George Lewis Scott

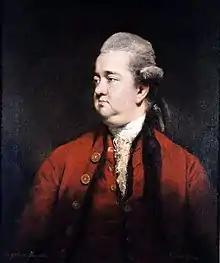
Historian Edward Gibbon (1737-1794) was a close friend

George Lewis Scott was born in Hanover in 1708, eldest of three sons of James (or George) Scott and Marion Stewart, daughter of Sir James Stewart, Lord Advocate of Scotland. His father was a close friend of George I, then Elector Hanover and held diplomatic posts at various German courts. Hanover's involvement in the Great Northern War made this an extremely sensitive and important position and James was closely involved in negotiations to end it.